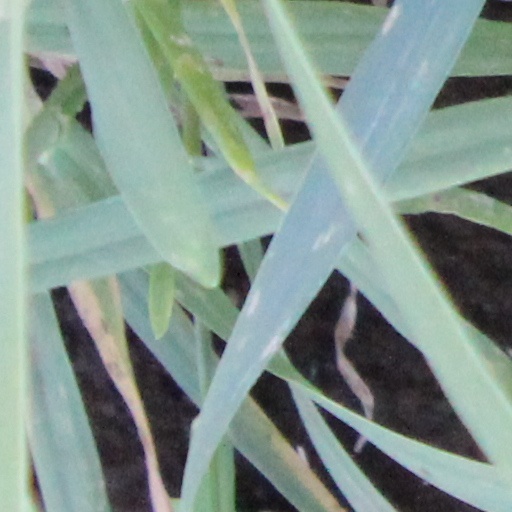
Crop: wheat